Question: Please indicate a possible affordance area of the book that can be used for holding
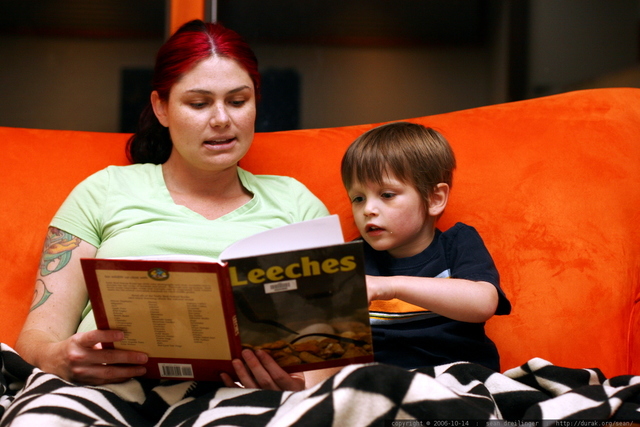
Answer: [75.5, 210.5, 372.5, 383.5]